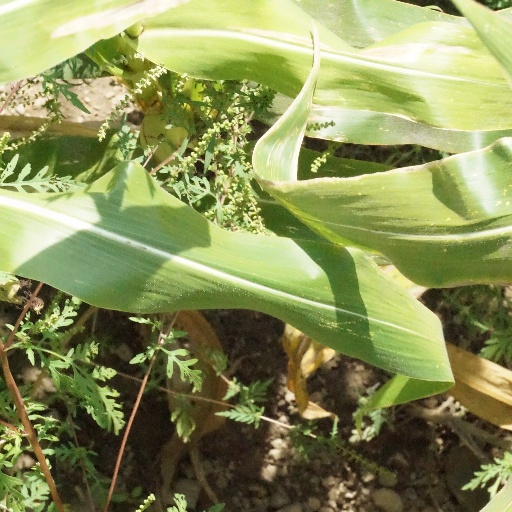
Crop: maize; corn